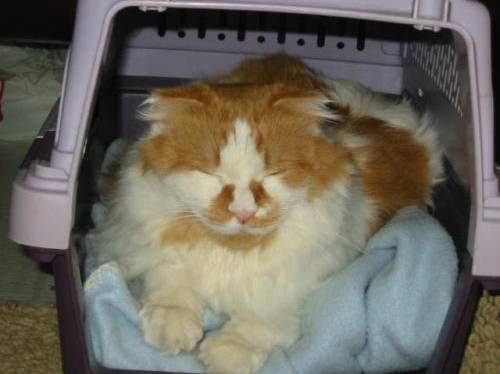
Label: cat